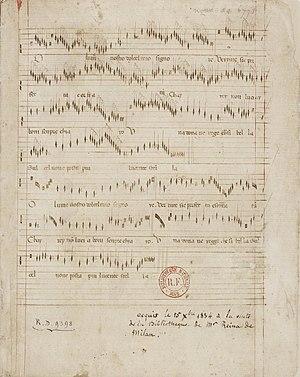
Codex Reina, first folio
Polyphonic Music of the Fourteenth Century est un ouvrage constitué de 24 volumes, paru entre 1956 et 1991 aux Éditions de l'Oiseau-Lyre, qui présente en notation moderne le répertoire complet de la musique polyphonique du XIVᵉ siècle, soit plus de 2 000 pièces.